Haleakalā National Park

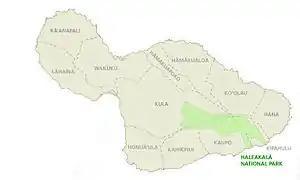
Location of Haleakalā National Park in the southeastern part of Maui Island

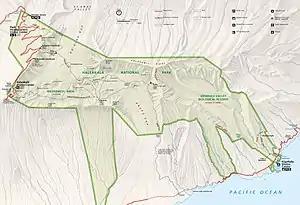
Detail map of Haleakalā National Park

An extremely winding but well maintained road leads up the mountain. The summit area includes Haleakalā Crater, the summit of the volcano, and the area surrounding the summit. This part of the park is accessed by Hawaii State Road 378. There is a visitor center, with parking and restrooms, near the summit. At the summit itself is another parking lot and a simple observatory without facilities.